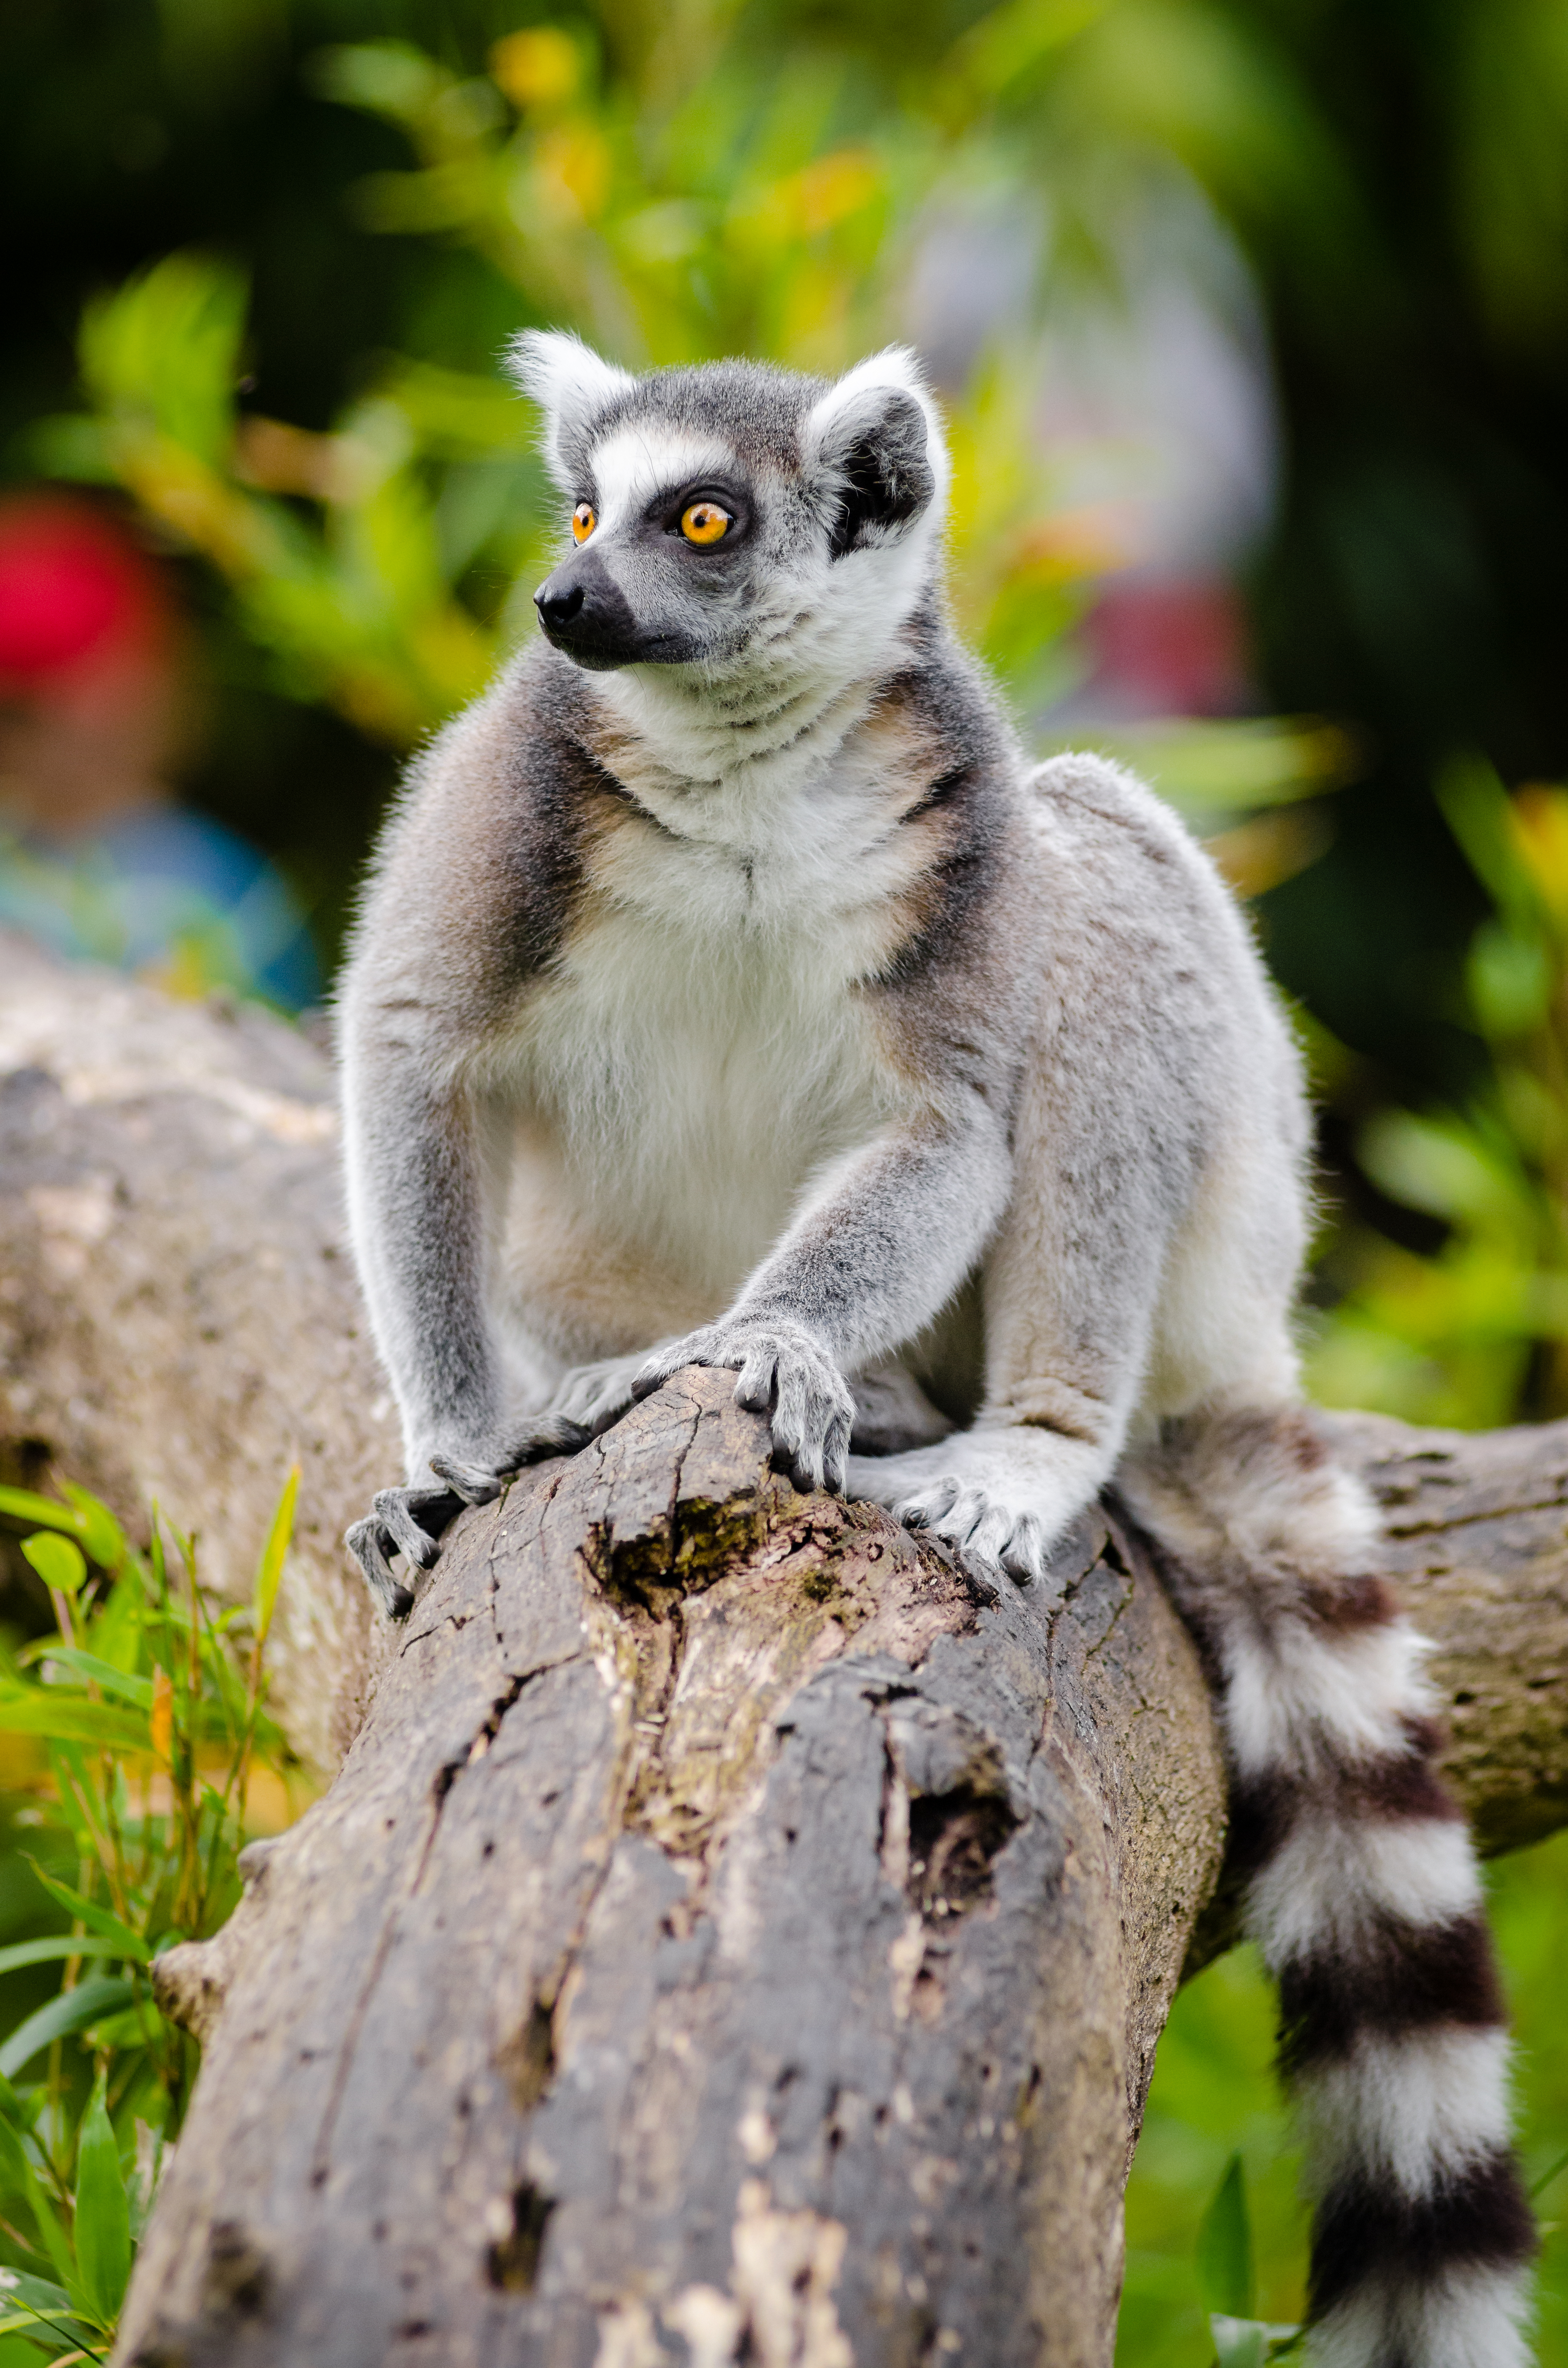
nature, animal, wildlife, zoo, mammal, fauna, primate, madagascar, vertebrate, lemur